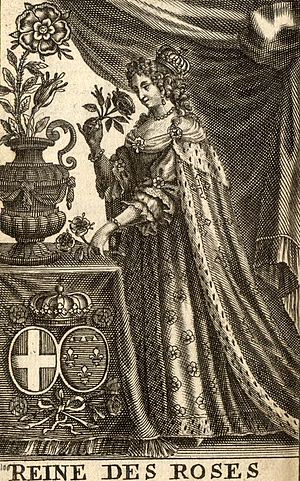
Anne Marie af Bourbon-Orléans
Anne Marie som rosernes dronning.
Anne Marie d'Orléans, var fransk prinsesse, hertuginde af Savoyen samt dronning af Sicilien og Sardinien.